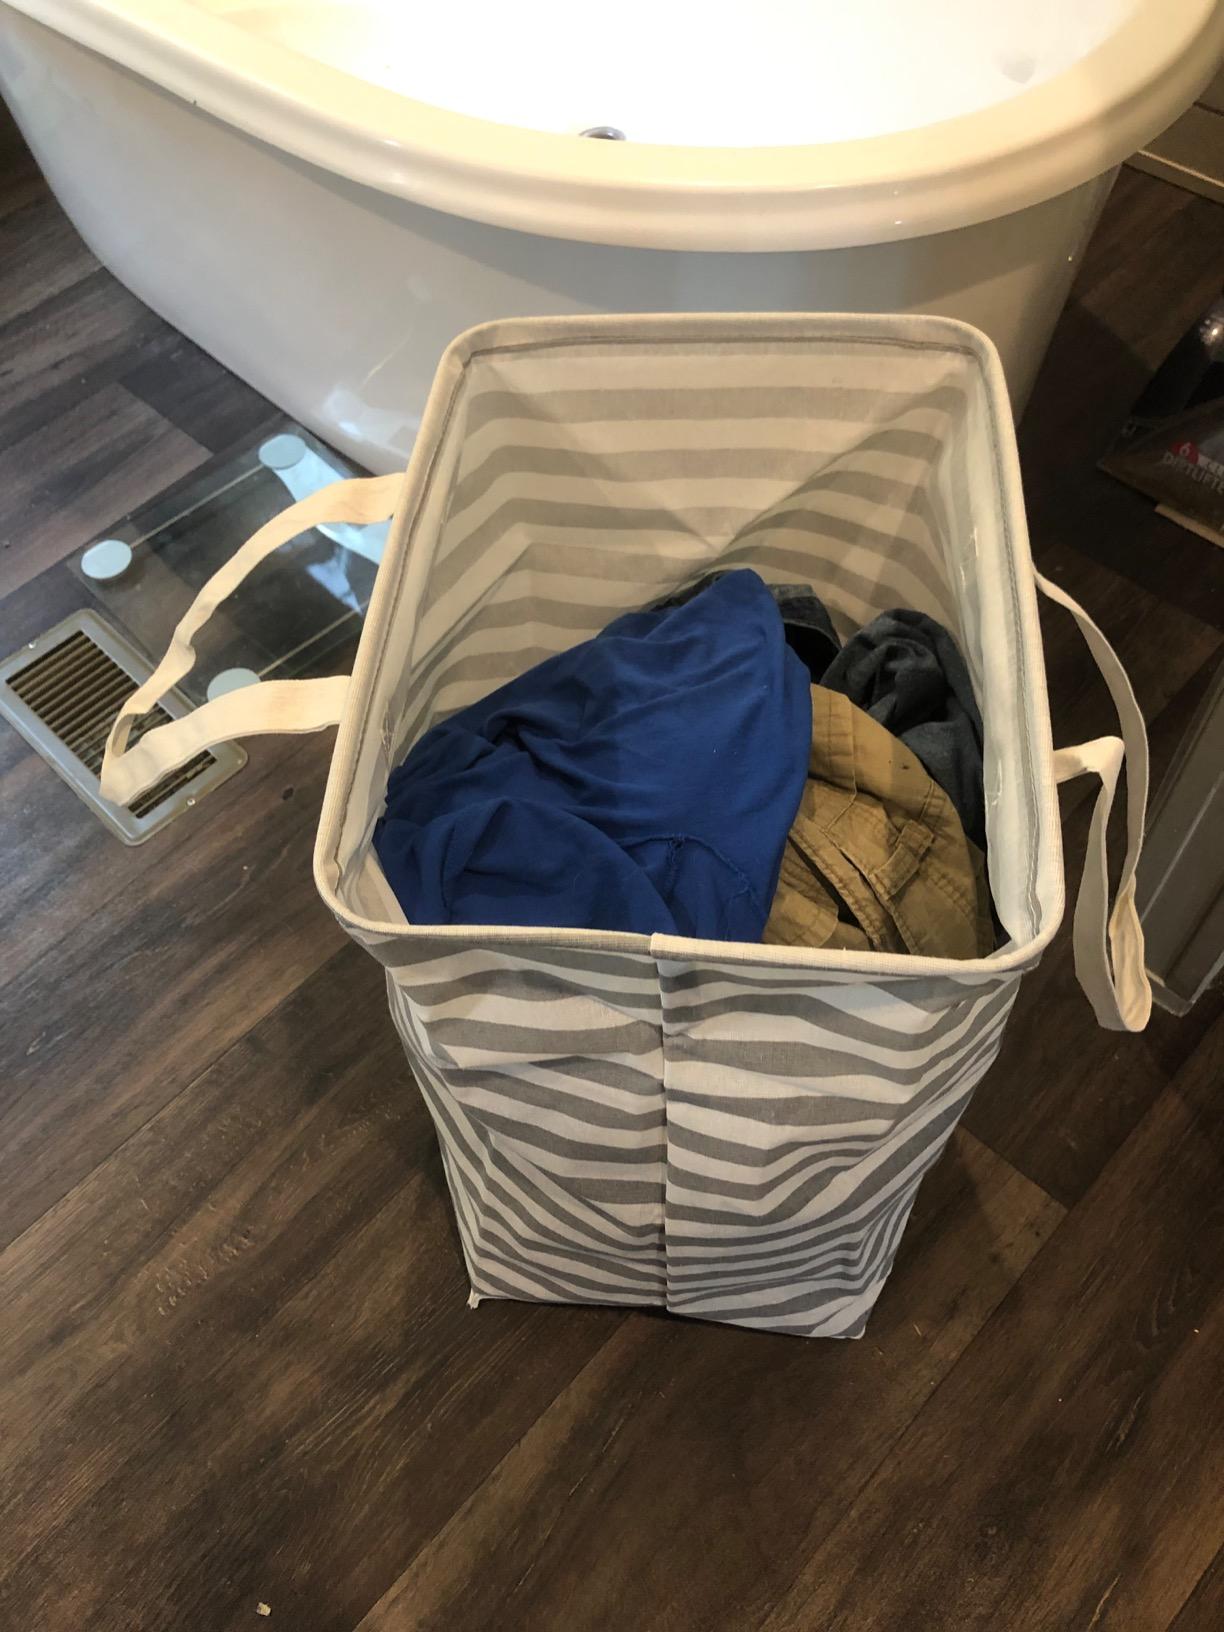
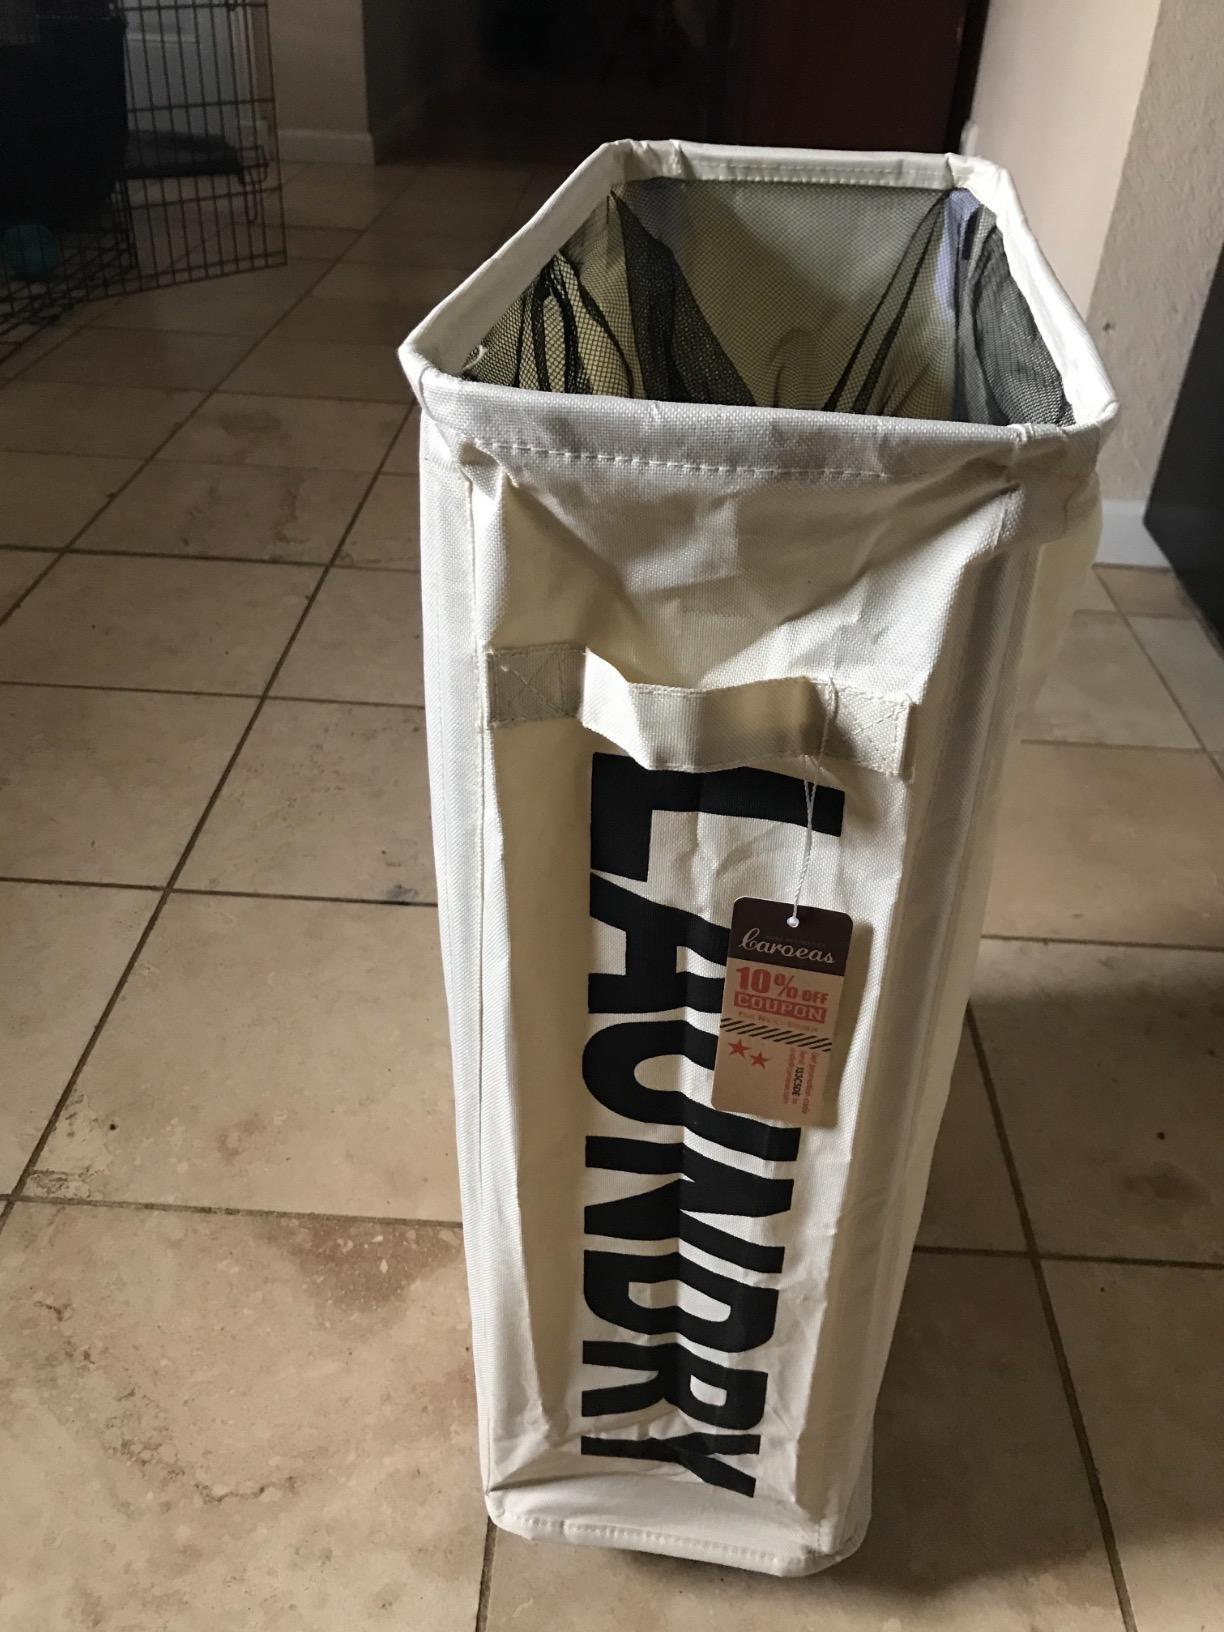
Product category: items_hamper
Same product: no